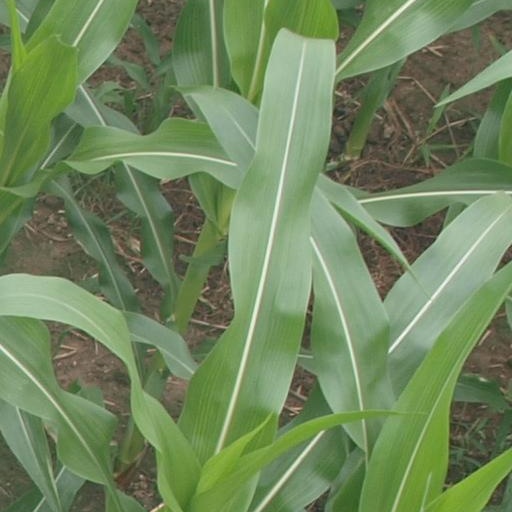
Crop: maize; corn